Withers (surname)

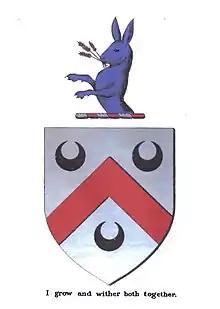
Withers of East Sheen arms and crest

One Withers was granted a coat of arms. In the reign of Queen Mary I (1553–1558), Sir Richard Withers of East Sheen (ancestor of the poet George Wither) received a coat registered in the College of Arms, London. The blazon has "Argent, a chevron gules between three crescents sable" (i.e., White/silver field, red chevron between 3 black crescents). The traditional family motto is "I grow and wither both together".